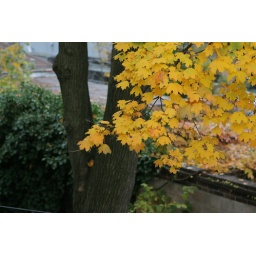
The large tree near my back yard has finally turned a pale yellow colour, while it still has it's leaves.